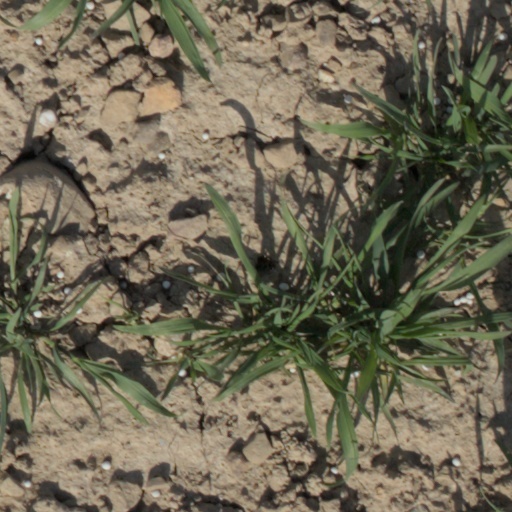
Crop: wheat